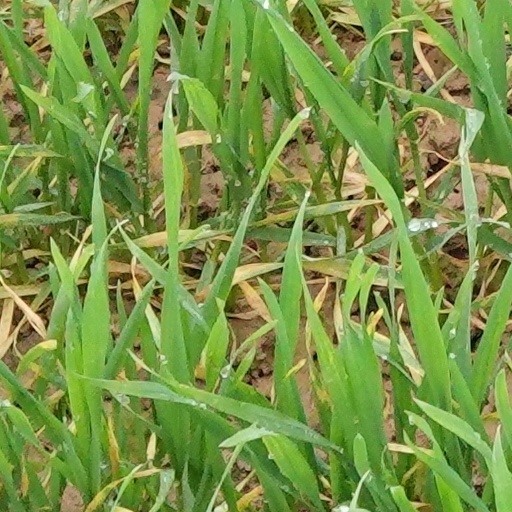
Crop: wheat